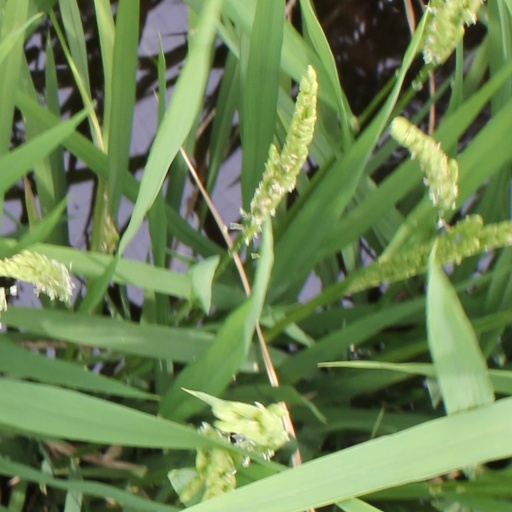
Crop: rice